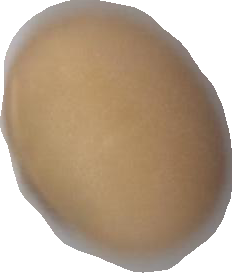
Variety: Anjasmoro